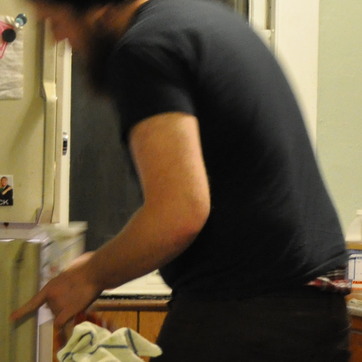
Material: skin